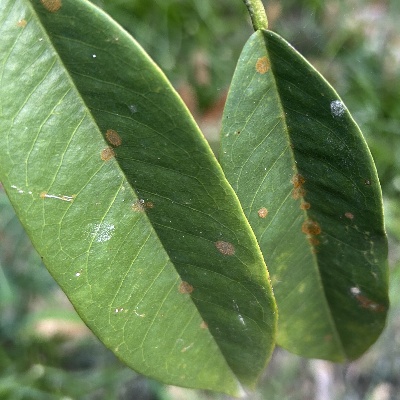
Label: Leaf_Algal